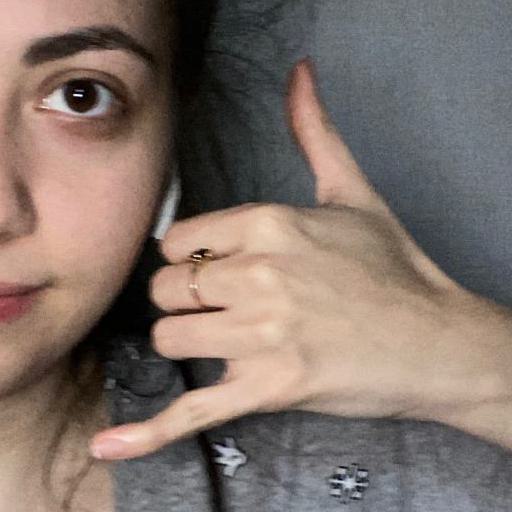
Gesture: call